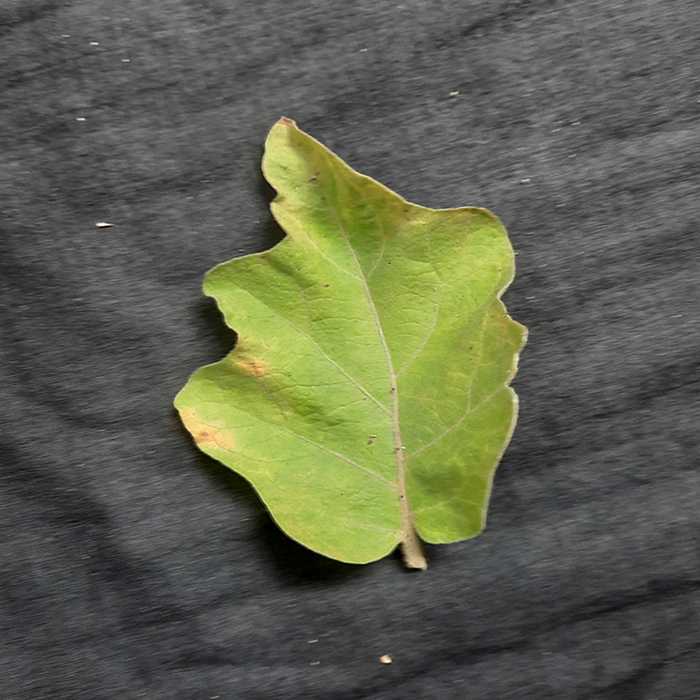
Plant: Eggplant
Label: Eggplant verticillium wilt